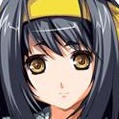
Portrait style: Anime Portrait